Selma, Alabama

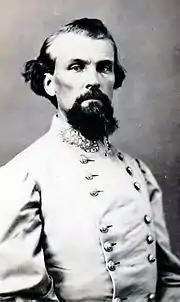
Confederate General Nathan B. Forrest

Early the next morning, Forrest reached Selma; he advised Gen. Richard Taylor, departmental commander, to leave the city. Taylor did so after giving Forrest command of the defense. Selma was protected by fortifications that circled much of the city; it was protected on the north and south by the Alabama River. The wall was high and deep, surrounded by a ditch and picket fence. Earthen forts were built to cover the grounds with artillery fire.